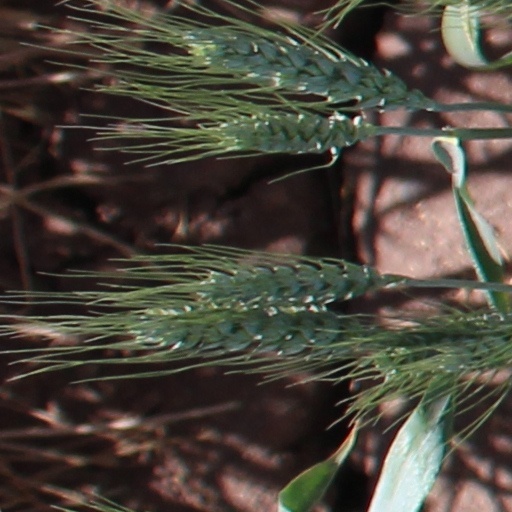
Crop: wheat